Storey

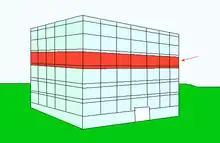
A storey plan (the red floor would be the 5th in North American convention, or 4th in the European convention)

A storey (Commonwealth English) or story (American English), is any level part of a building with a floor that could be used by people (for living, work, storage, recreation, etc.). Plurals for the word are "storeys" (UK, CAN) and "stories" (US).